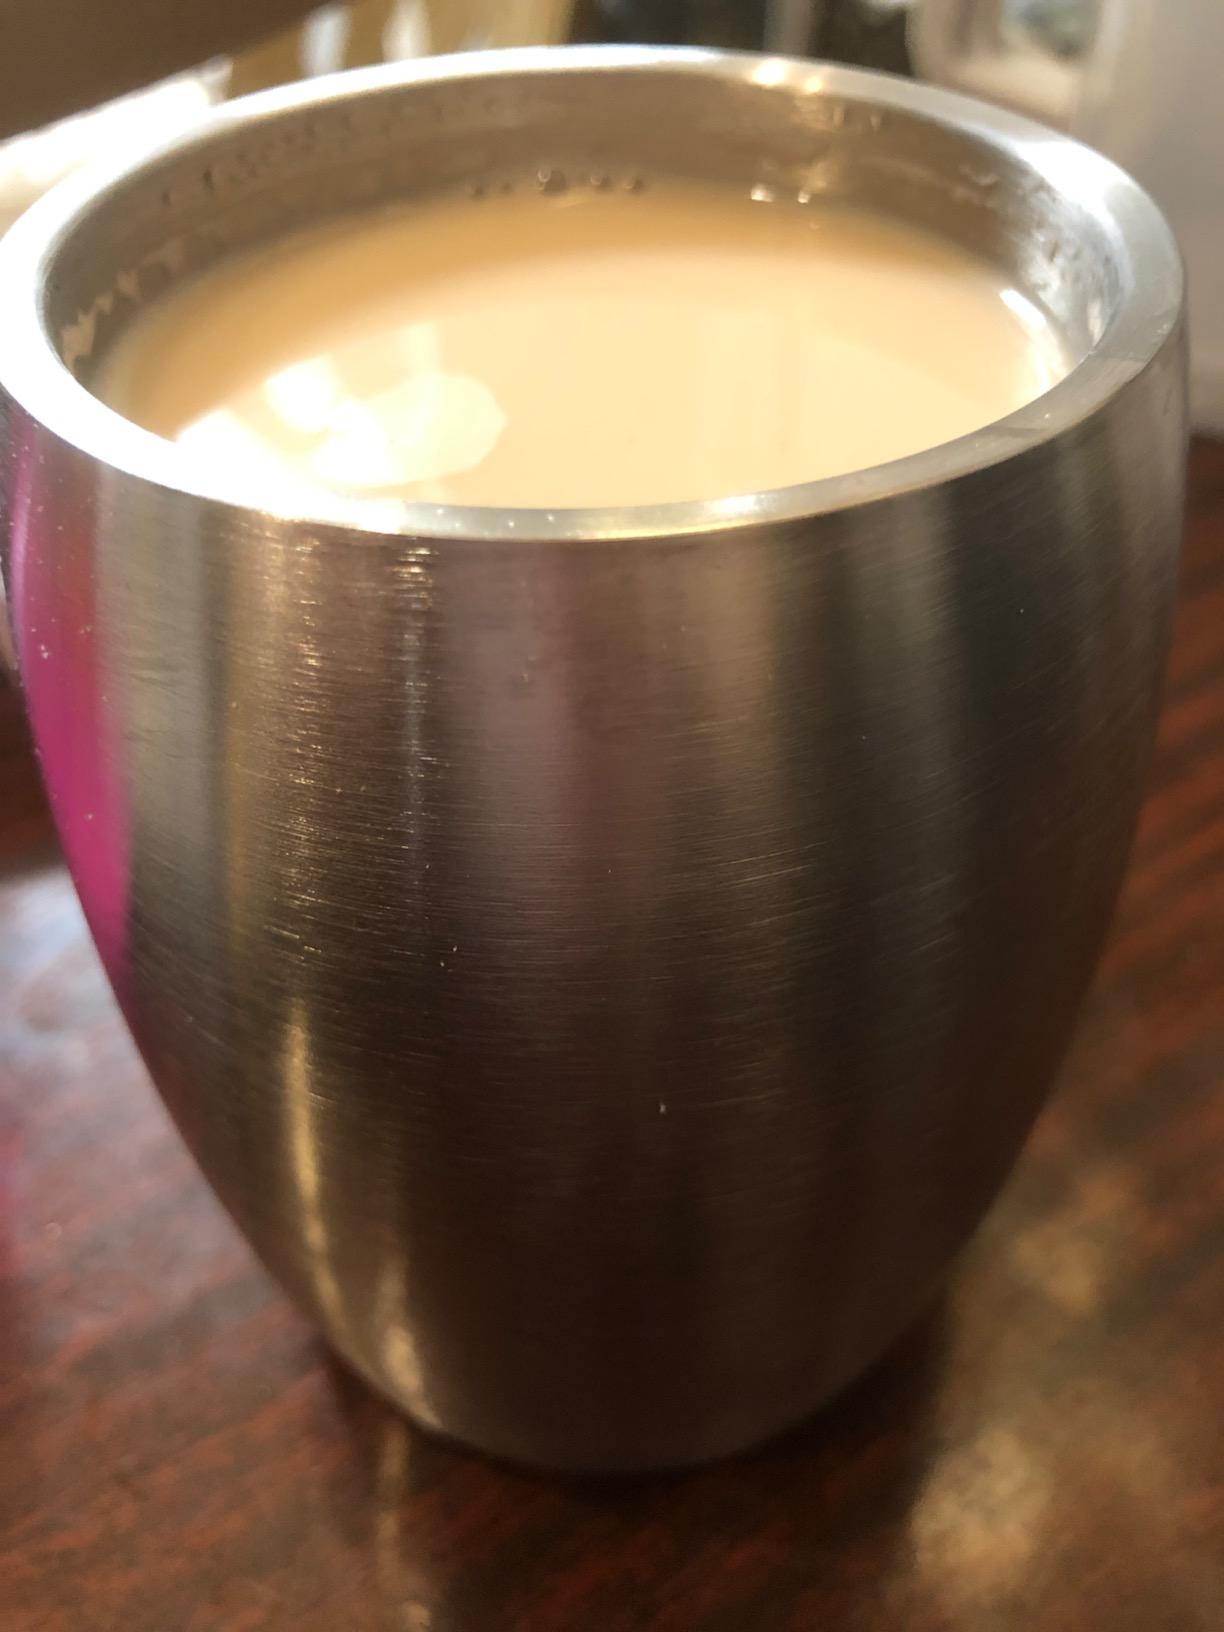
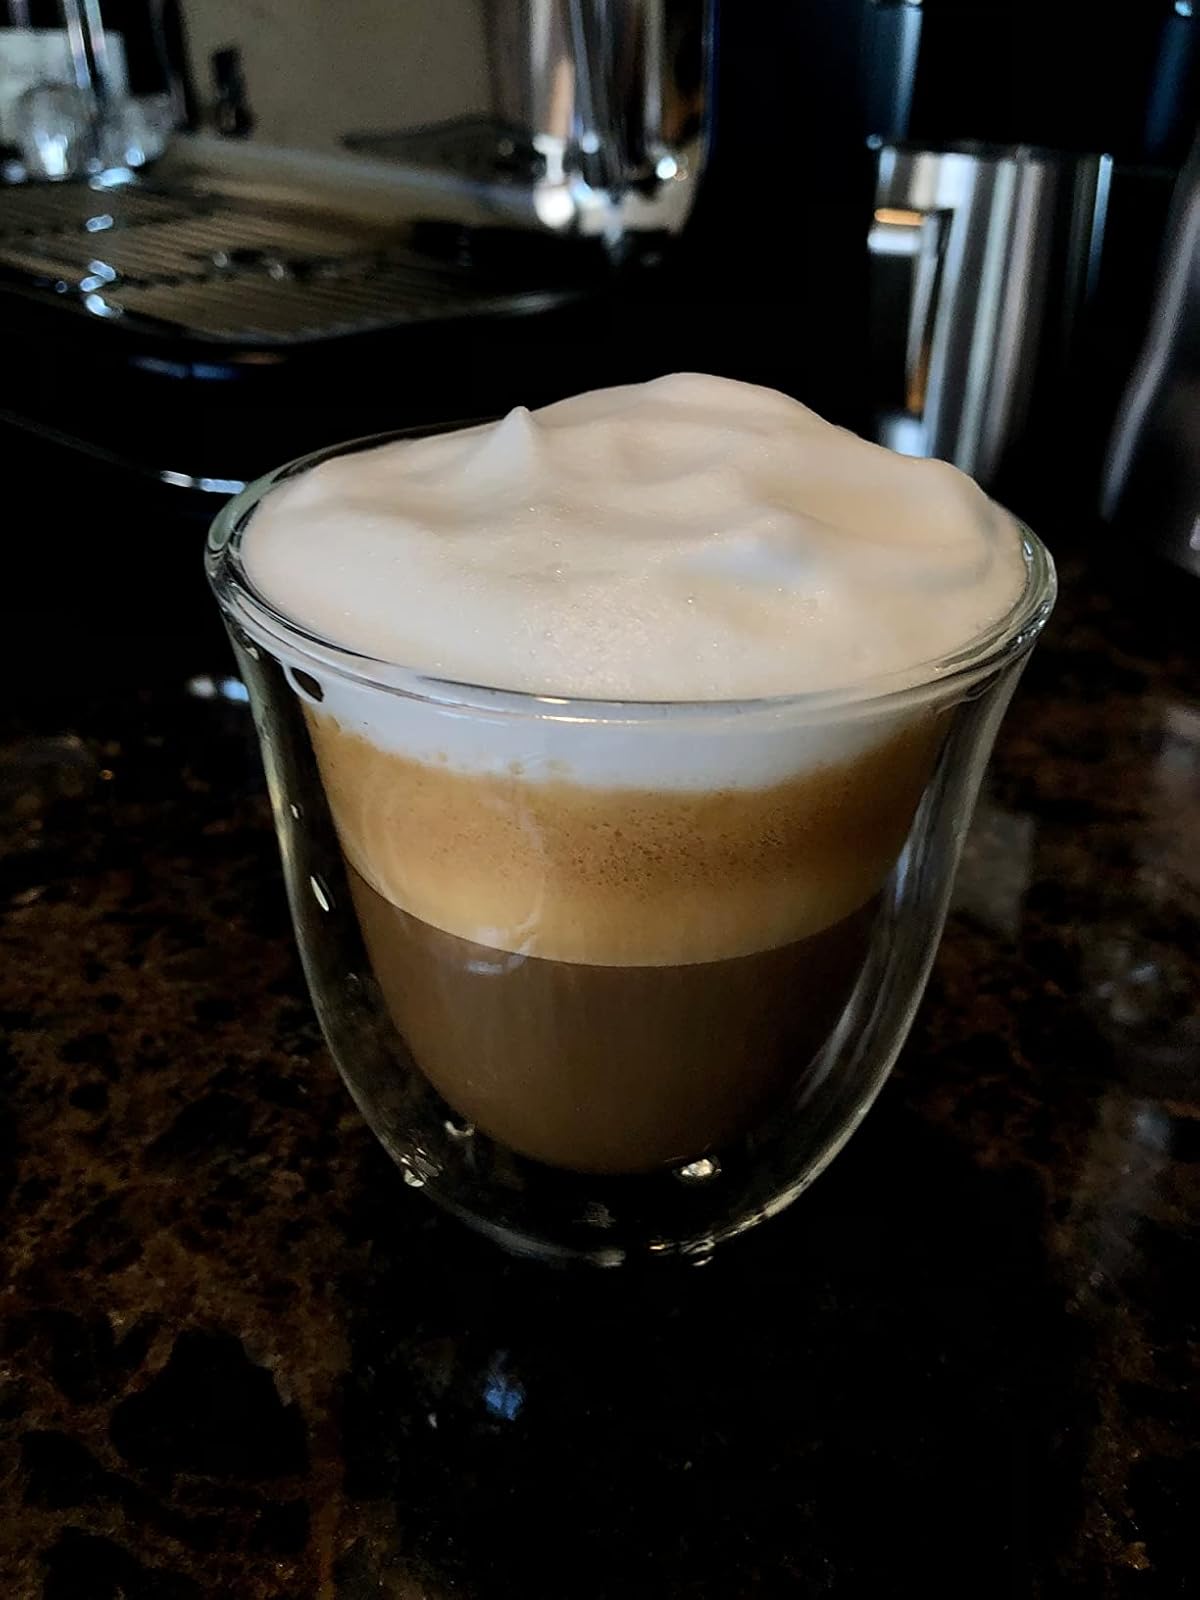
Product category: items_mug
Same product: no